Cofactor Genomics

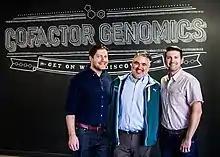

Jon Armstrong is the chief scientific officer of Cofactor Genomics. After acquiring his master's degree in neuroscience, Armstrong spent nine years in the Genome Center at Washington University's Technology Development Group.